Cheiloneurus elegans

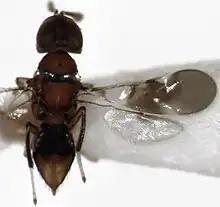

Cheiloneurus elegans is a parasitic wasp species in the genus "Cheiloneurus".